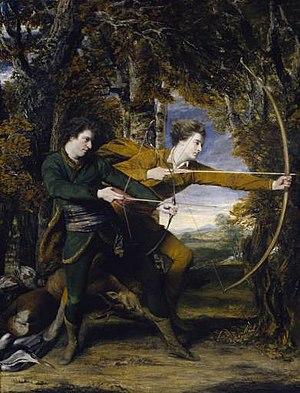
Fire Emblem: Awakening est un jeu vidéo de rôle tactique développé par Intelligent Systems et Nintendo SPD et édité par Nintendo sur Nintendo 3DS. Il s'agit du treizième opus de la saga Fire Emblem, ainsi que le premier jeu de cette série à être sorti sur Nintendo 3DS. Il est sorti le 19 avril 2012 au Japon, le 4 février 2013 en Amérique du Nord et le 19 avril 2013 en Europe.